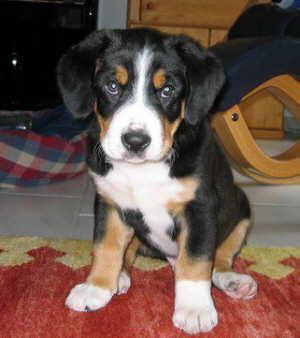
EntleBucher